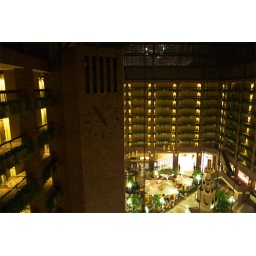
There's a huge clock tower in one of the major atriums of the hotel.